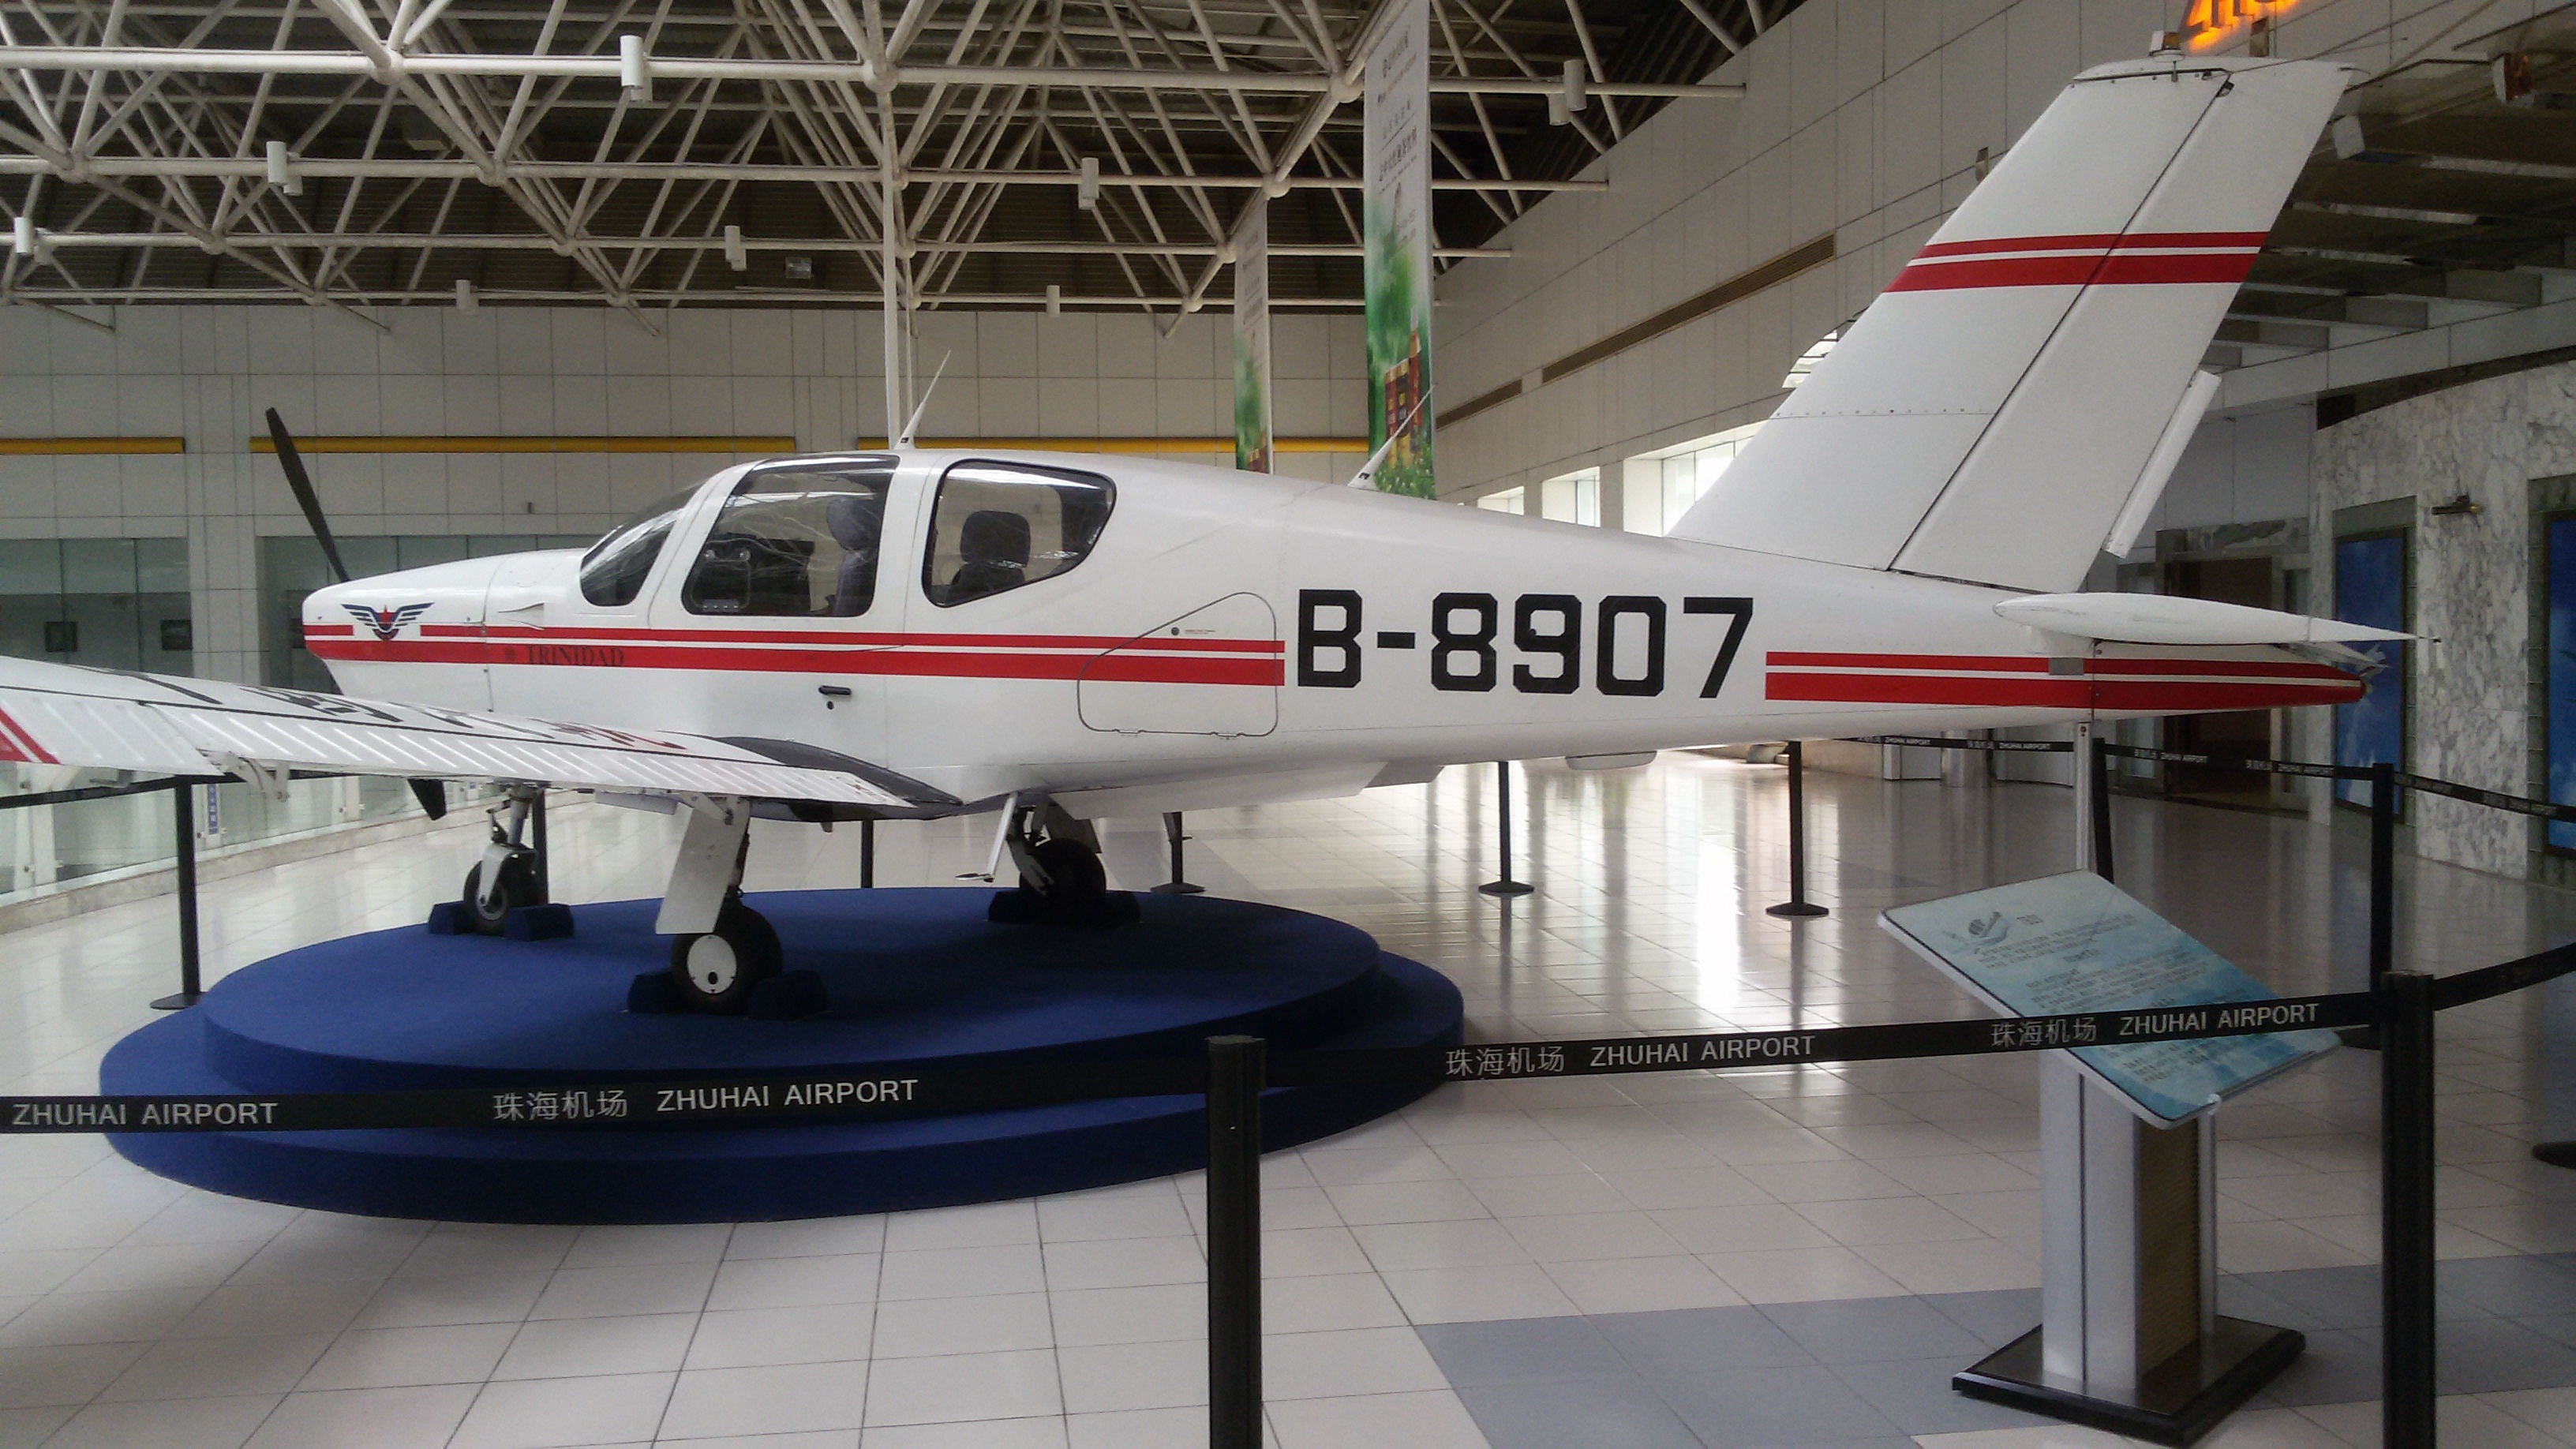
airport, airplane, aircraft, vehicle, airline, museum, aviation, flight, exhibition, take off, light aircraft, atmosphere of earth, aerospace engineering, aircraft engine, propeller driven aircraft, exponate, b 8907